The Historian

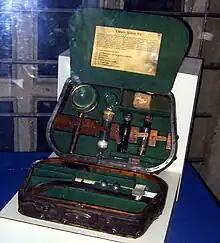
Vampire-killing kit at the Mercer Museum

Five years later, in 1994, when Kostova was hiking in the Appalachian Mountains with her husband, she had a flashback to those storytelling moments with her father and asked herself "what if the father were spinning his Dracula tales to his entranced daughter and Dracula were listening in? What if Dracula were still alive?" She immediately scratched out seven pages of notes into her writer's notebook. Two days later, she started work on the novel. At the time she was teaching English as a second language, creative writing and composition classes at universities in Philadelphia, Pennsylvania. She moved to Ann Arbor, Michigan, entered the writing program at the University of Michigan and finished the book as she was obtaining her Master of Fine Arts degree.